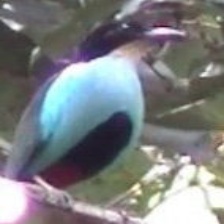
Species: AZURE BREASTED PITTA
Scientific name: PITTA STEERII